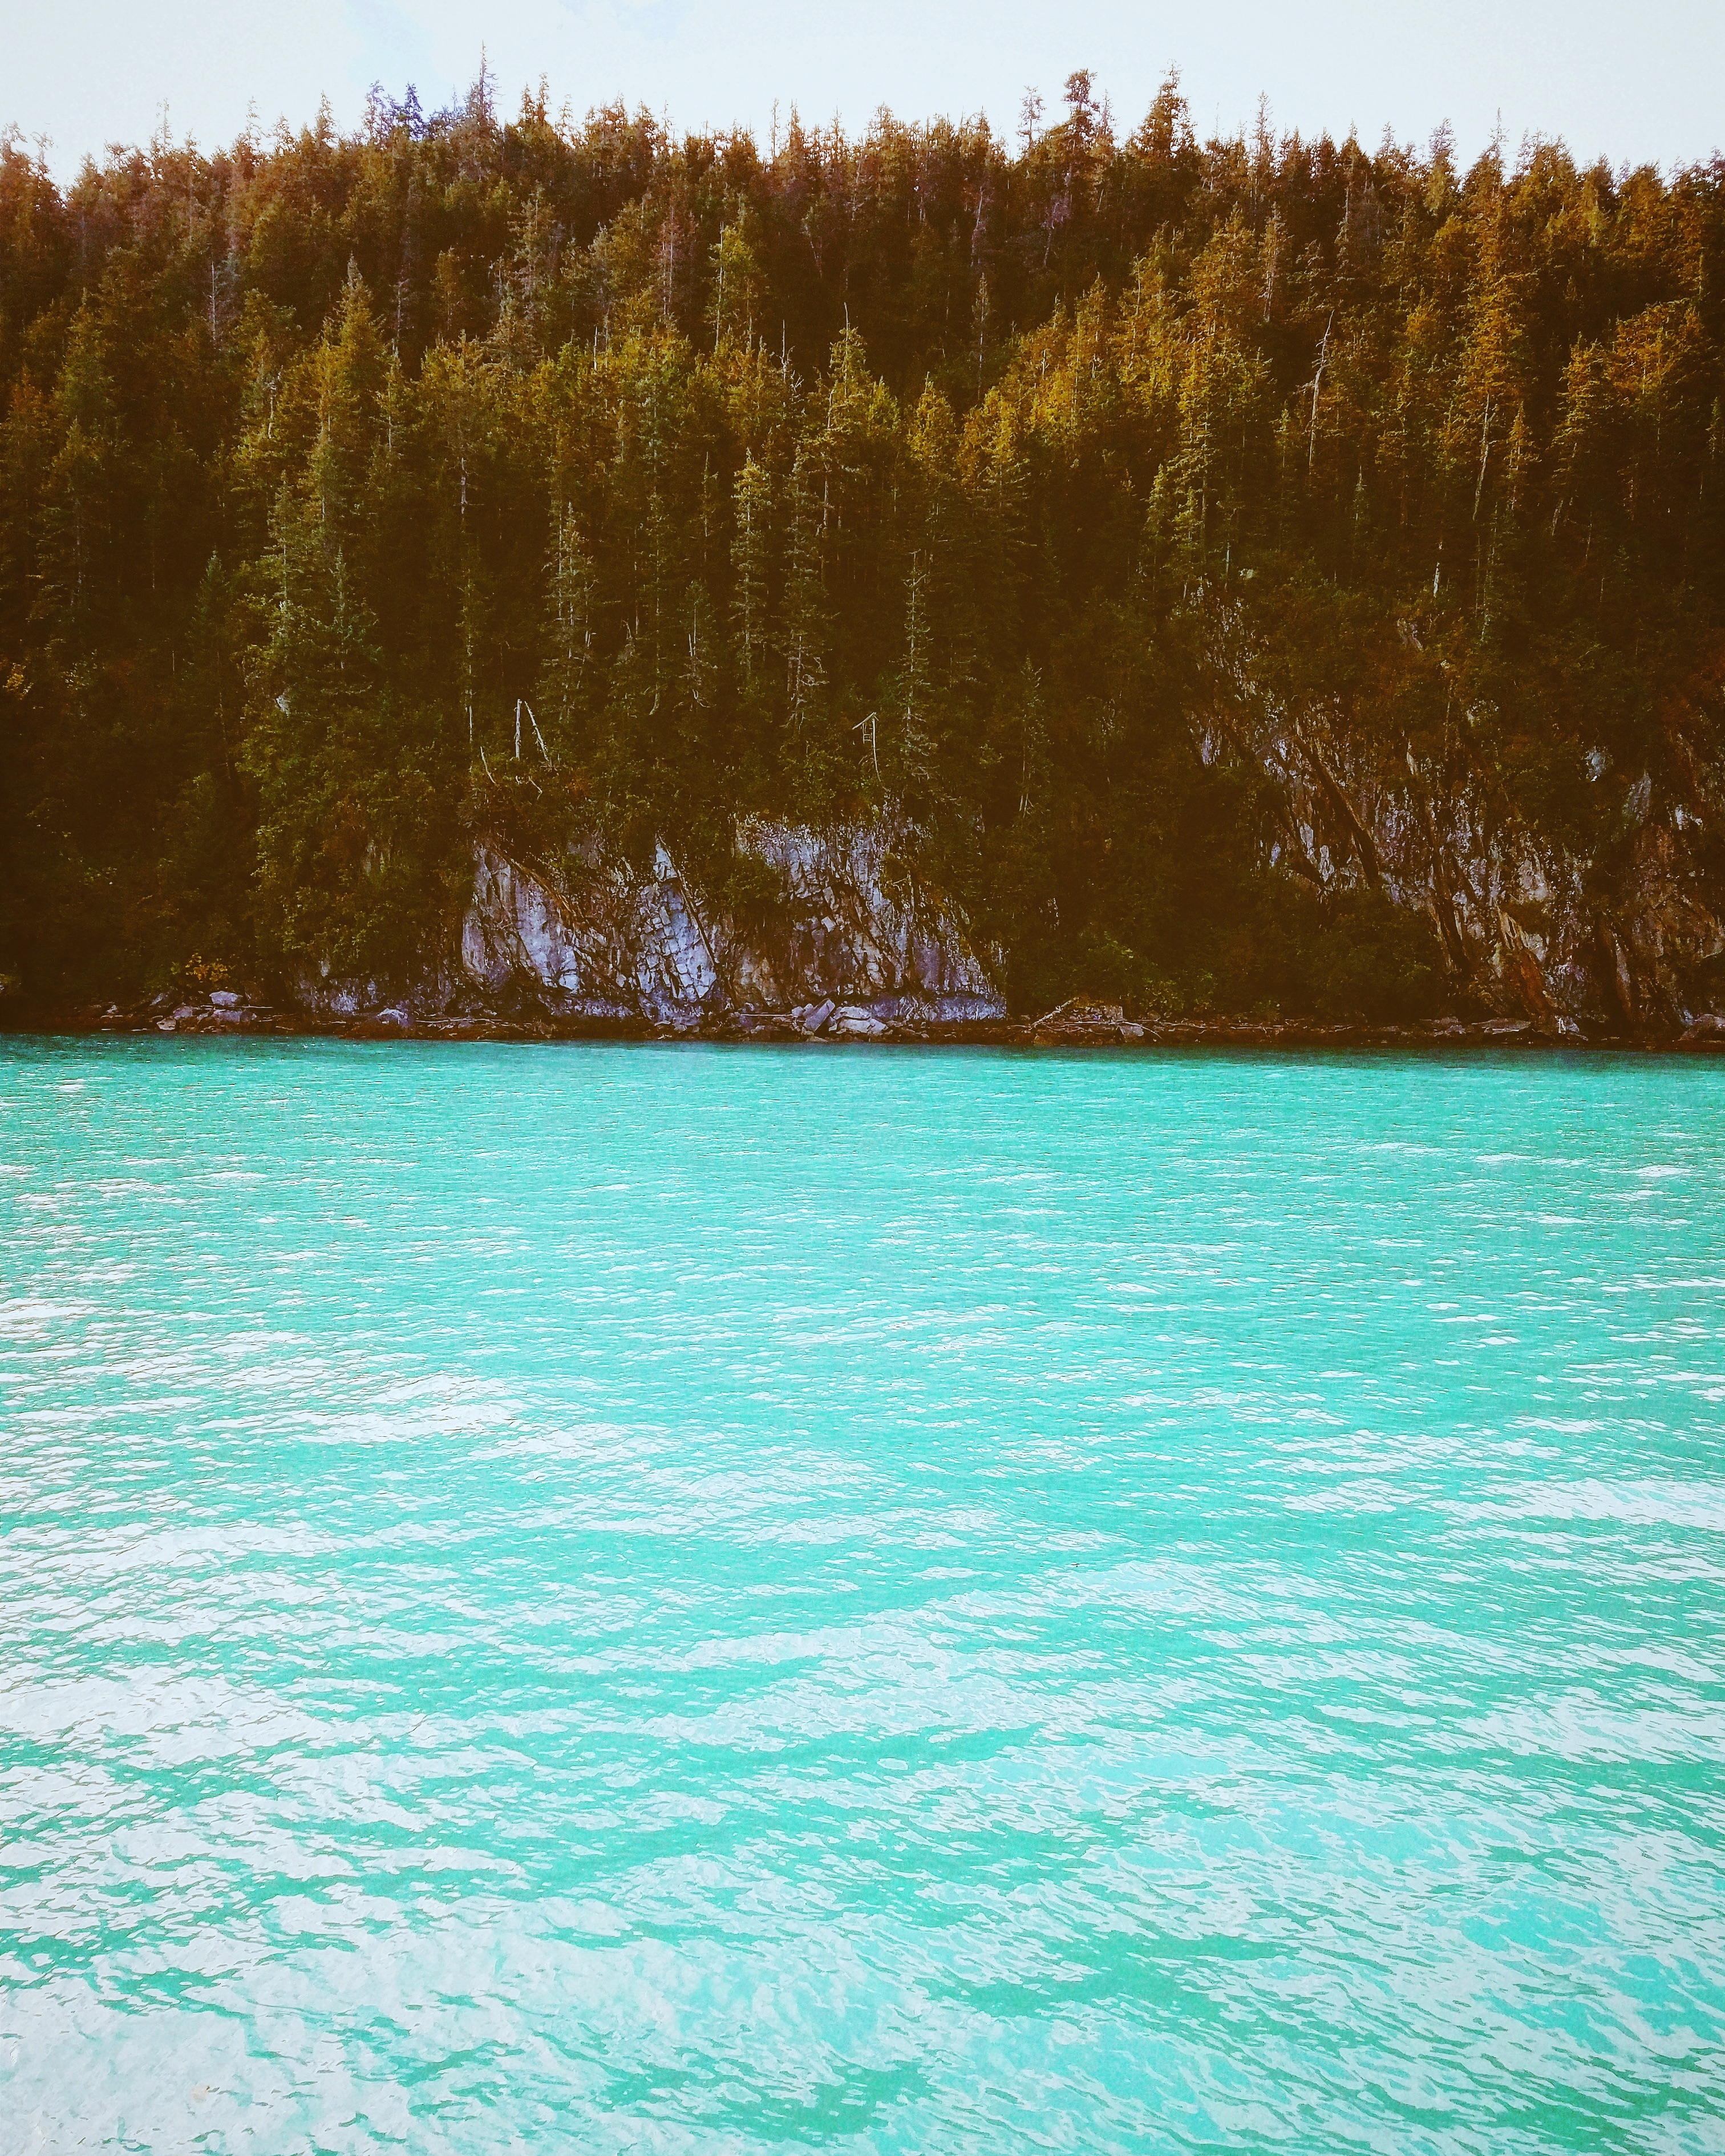
sea, water, ocean, shore, lake, reflection, swimming pool, lagoon, bay, body of water